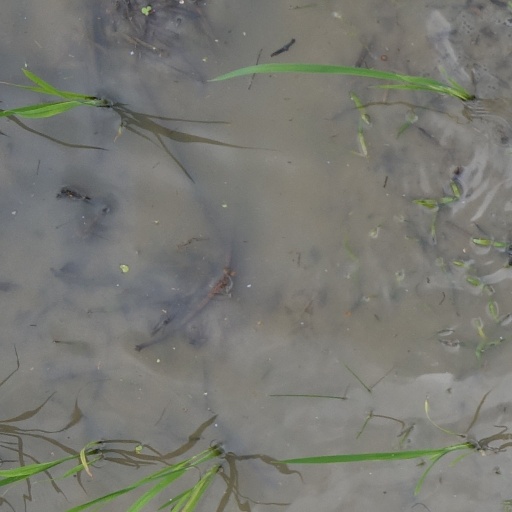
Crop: rice